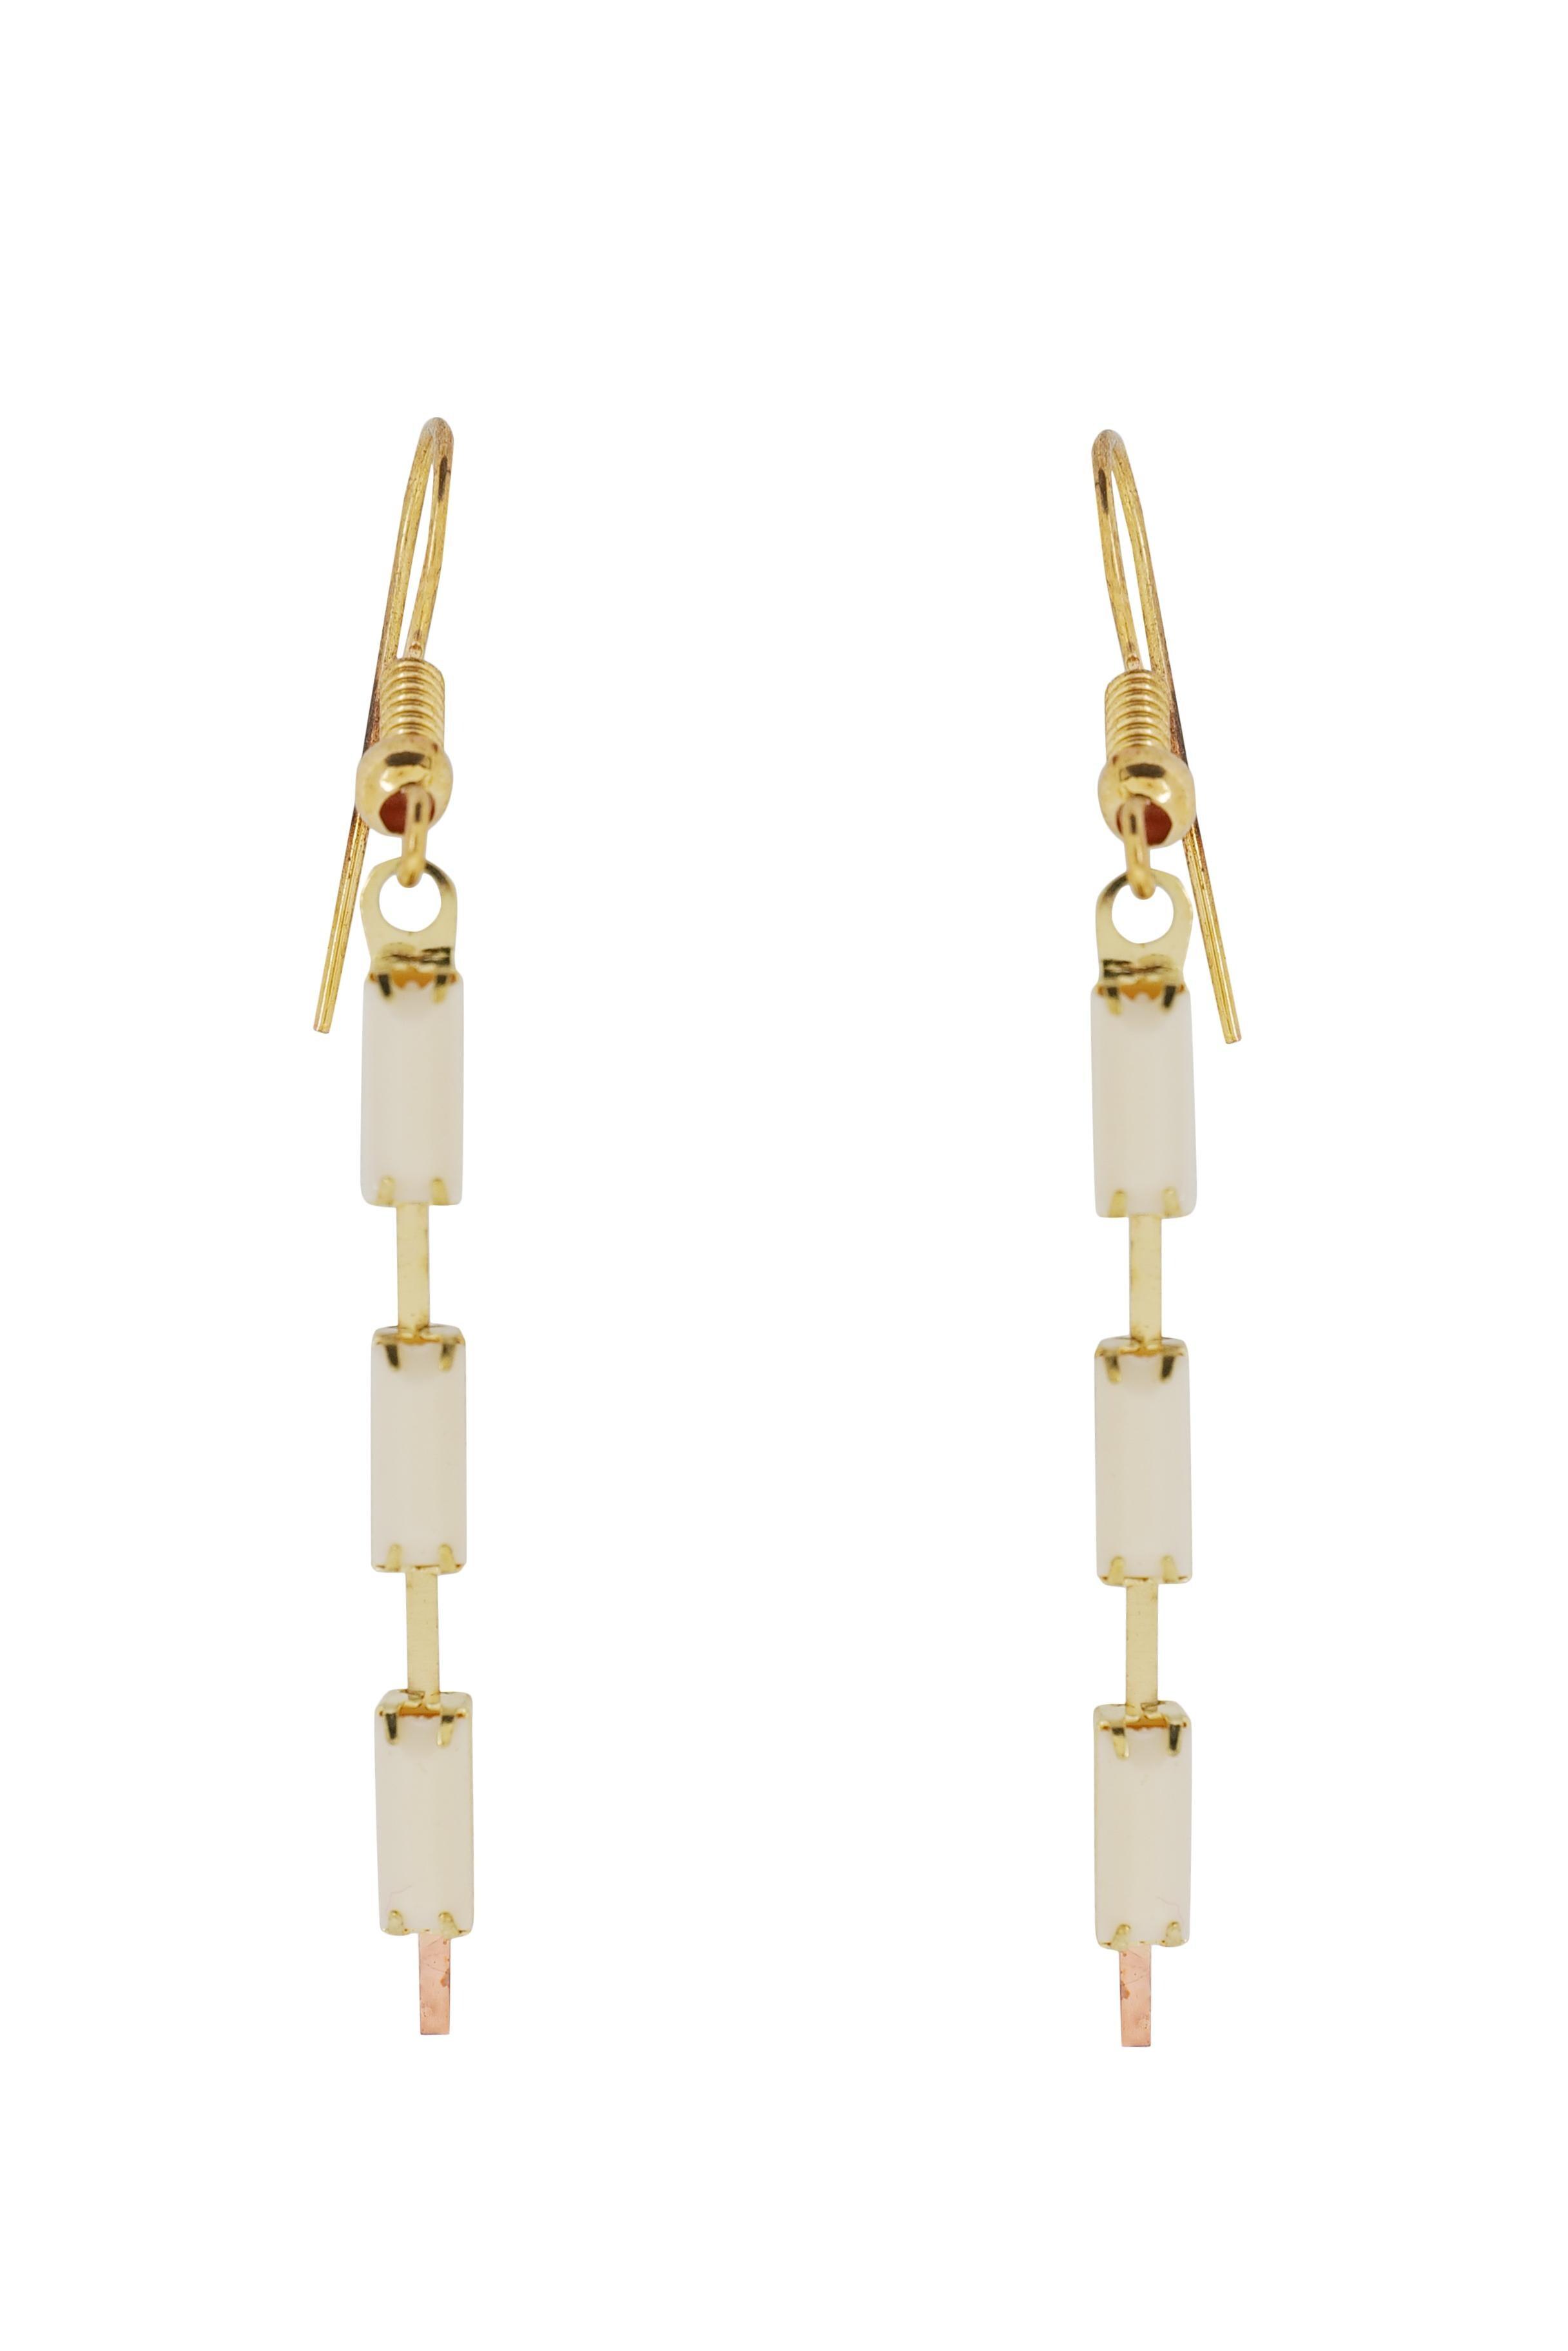
JIYANSHI FASHION Latest Multilayer Metal Base Western Neckpiece Neck Chain Necklace for Women | Trendy Statement Jewelry | Perfect for All Occasions
Type: Necklaces & Pendants
Brand: JIYANSHI FASHION
Price: Rs. 529
 Elevate your style with our Western Neckpiece Necklace, a perfect blend of chic design and modern flair. This stunning neck chain necklace is inspired by Western fashion, featuring intricate detailing and a trendy look that complements any outfit.Add an instant charm to your look wearing this multi layered chain necklace A must have in your jewelry collection, this multilayer necklace is perfect for party wear or office wear.Made from premium quality alloy material that makes it skin friendly and rust resistant. Its high quality construction lets it retain its quality and shine for years to come. Ideal valentine, birthday, anniversary gift for someone you love.
Features: COLOR: WHITE,IDEAL: WOMEN::GIRLS,HIGH QUALITY